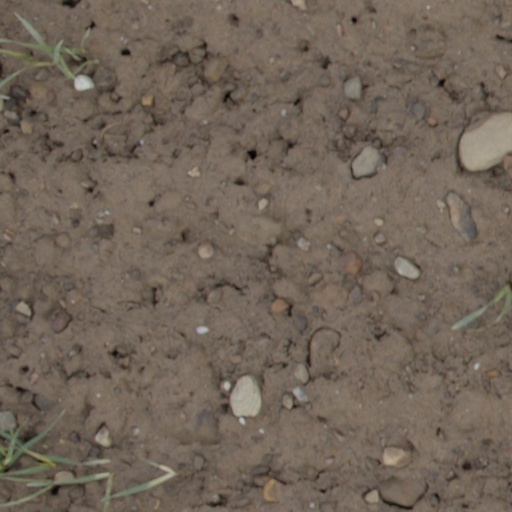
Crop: wheat